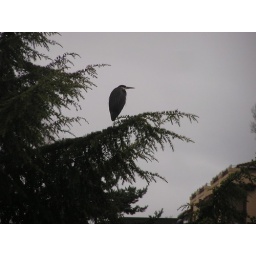
in the tree across the street from my apartment. WEIRD.